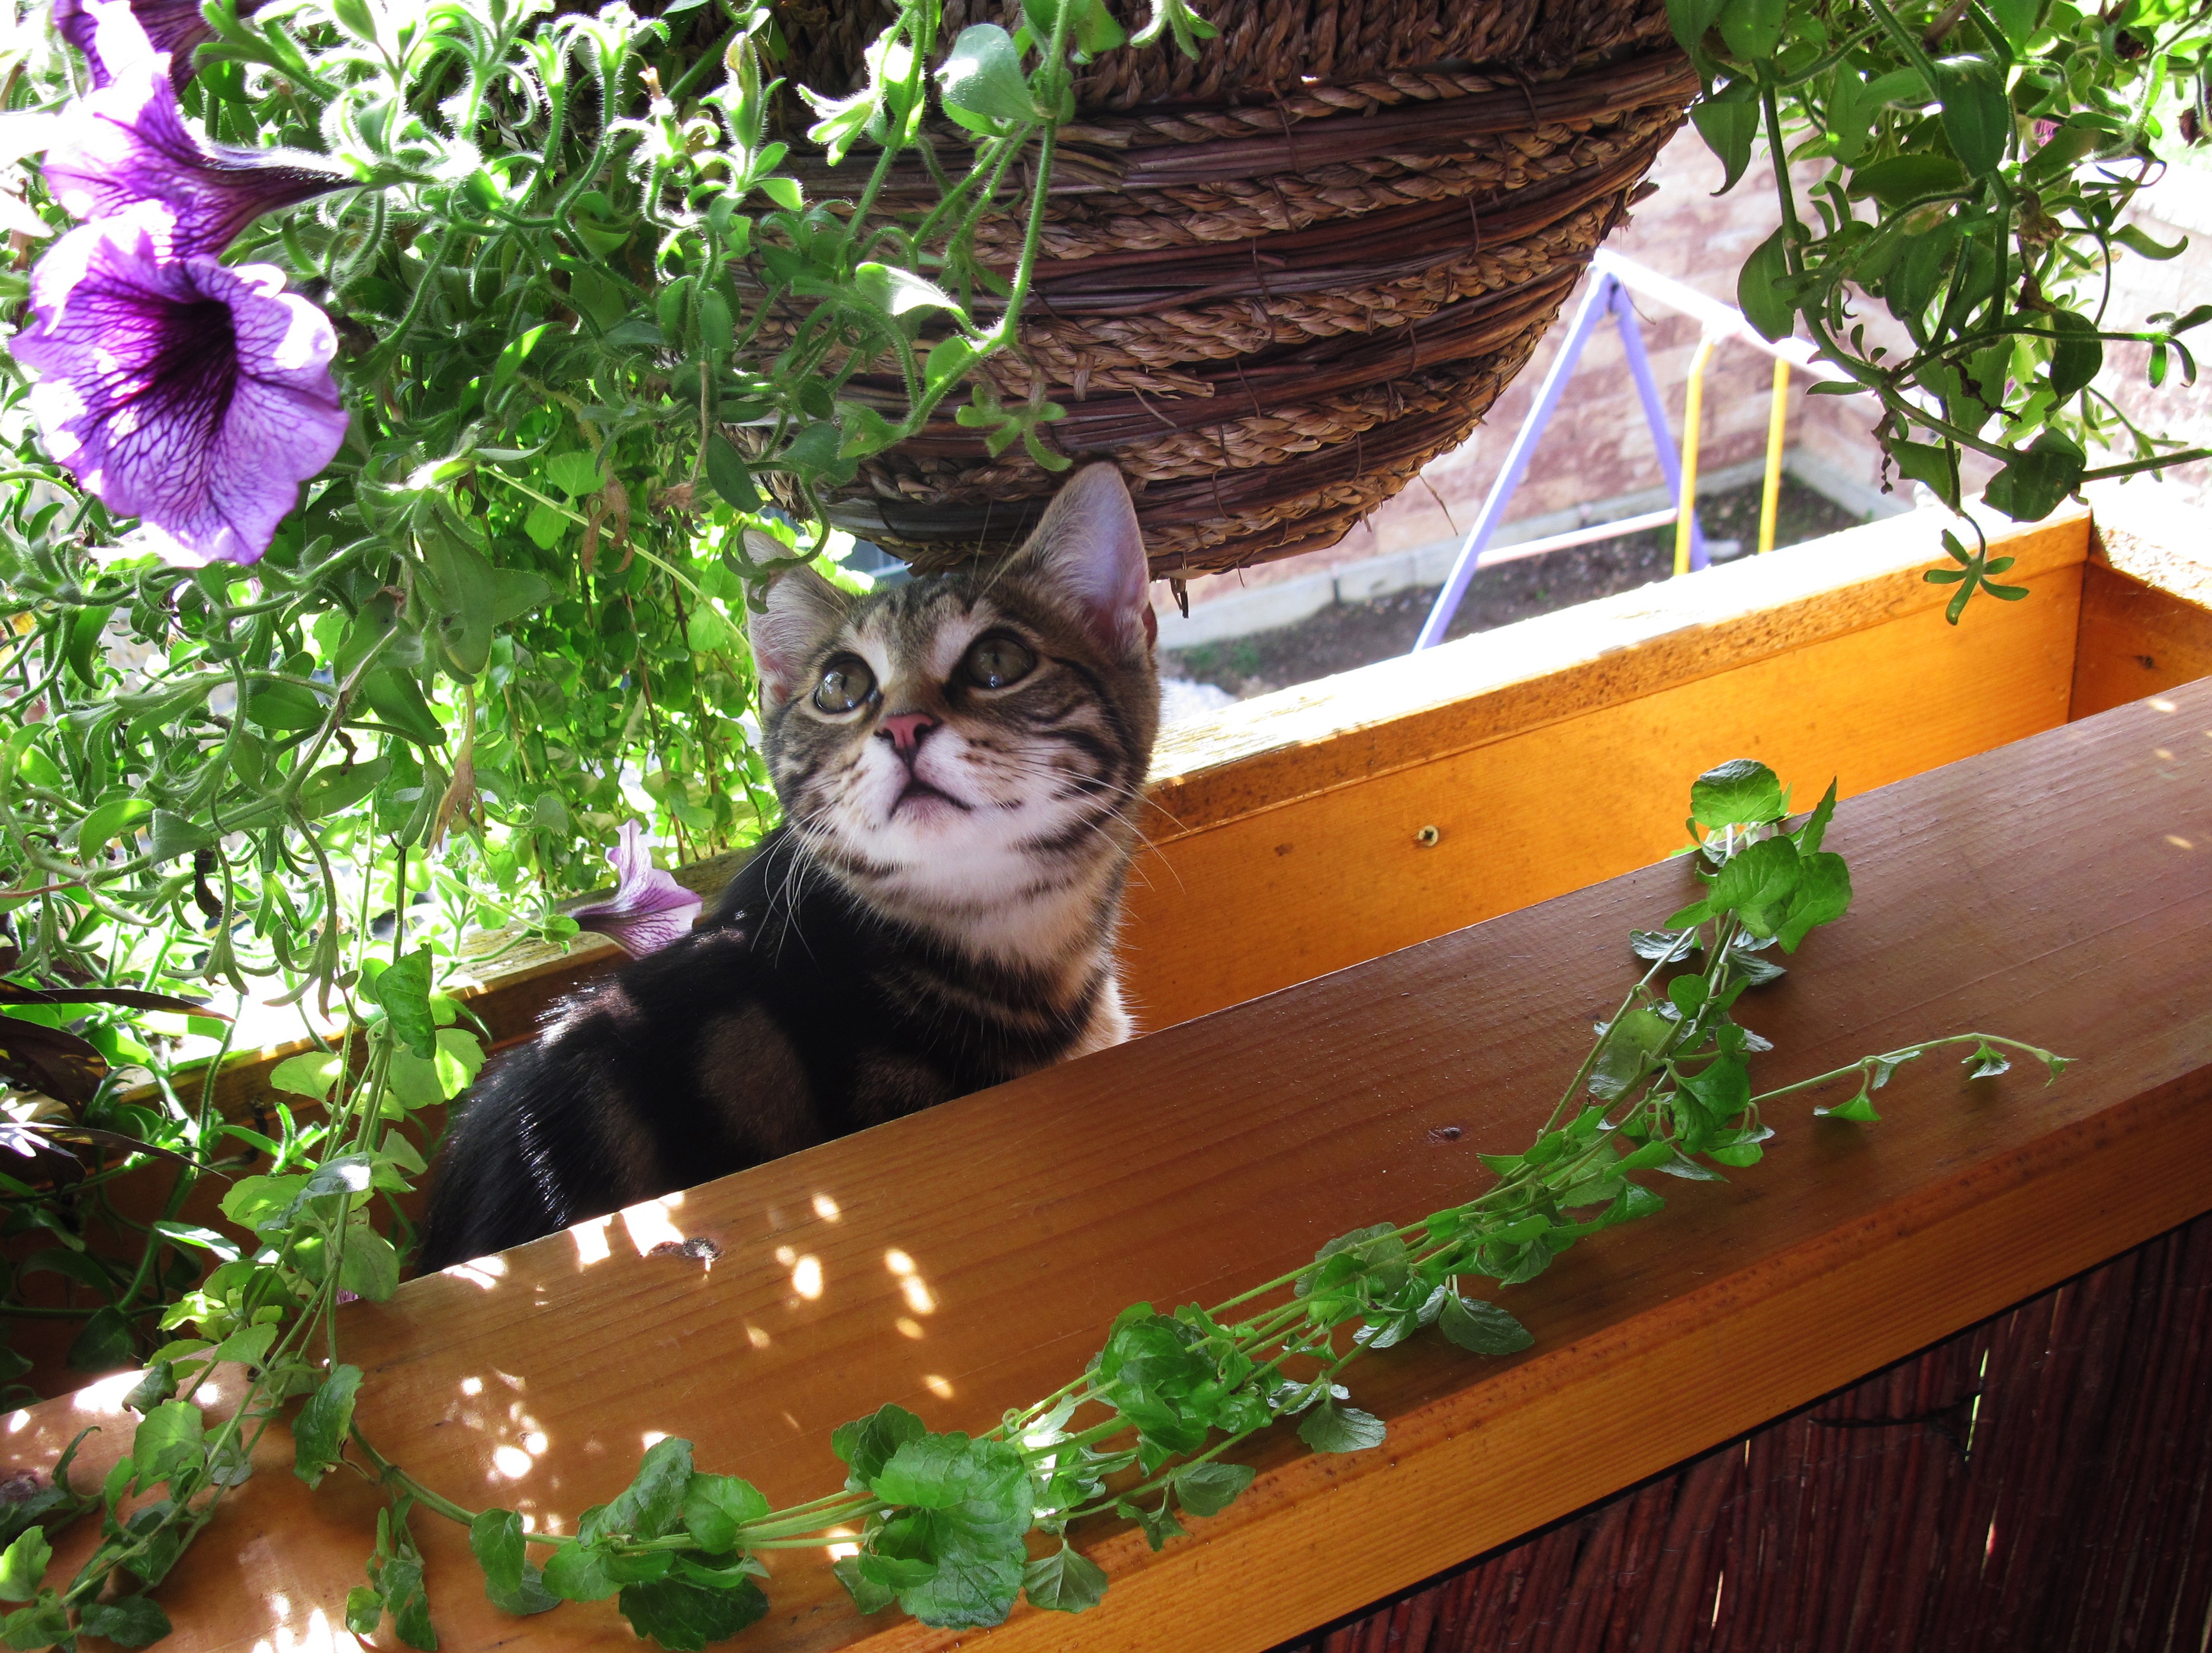
flower, summer, kitten, cat, mammal, flowers, young kittens, small to medium sized cats, cat like mammal